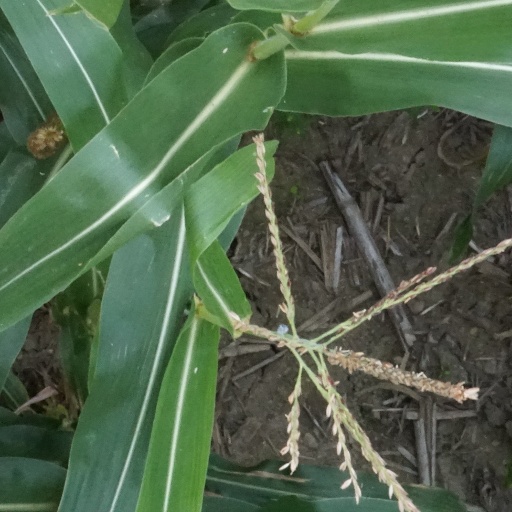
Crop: maize; corn